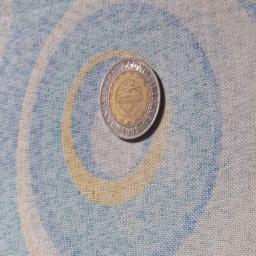
Label: 10_Old_Back